Deir Asfin

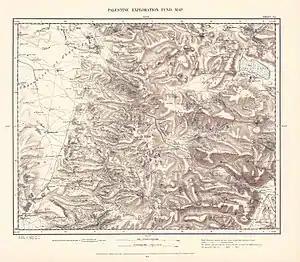
Sheet XI of the Survey of Western Palestine, showing Deir ʿAsfīn in the lower left

Deir ʿAsfīn ("Convent of Deviation") was a former monastery in Ottoman Palestine located just north of Tira in present-day Israel. It appeared on Sheet XI of the 19th-century Survey of Western Palestine and its peak formed the highest point of the Falik Hills in the maritime plains south of Mount Carmel, with an elevation of above sea level. It has also been identified as the location of the Theraspis that appears on the Madaba Map of 6th-century Byzantine Palestine.